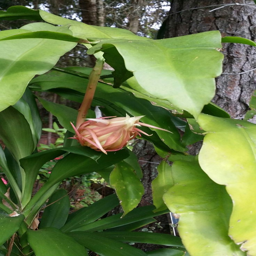
queen of the night flower